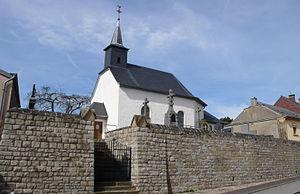
Abweiler est une section de la commune luxembourgeoise de Bettembourg située dans le canton d'Esch-sur-Alzette.